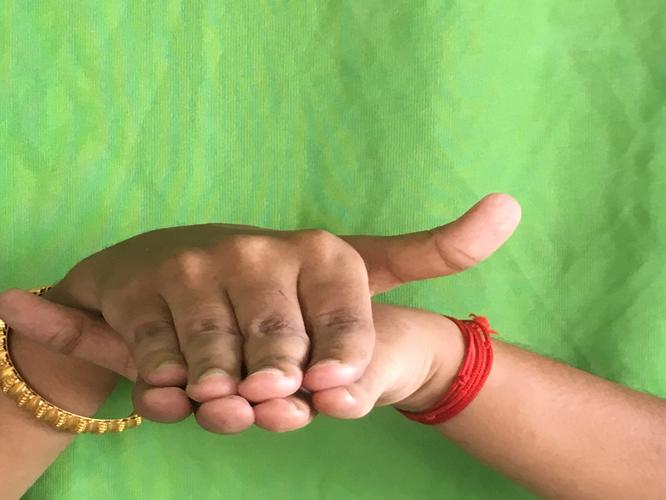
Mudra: Matsya
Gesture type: double_hand